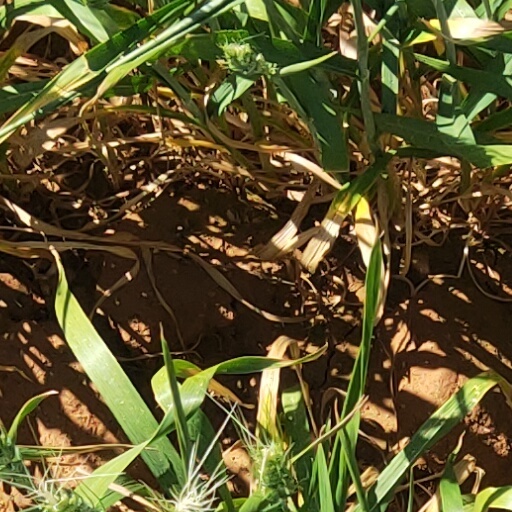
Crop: wheat